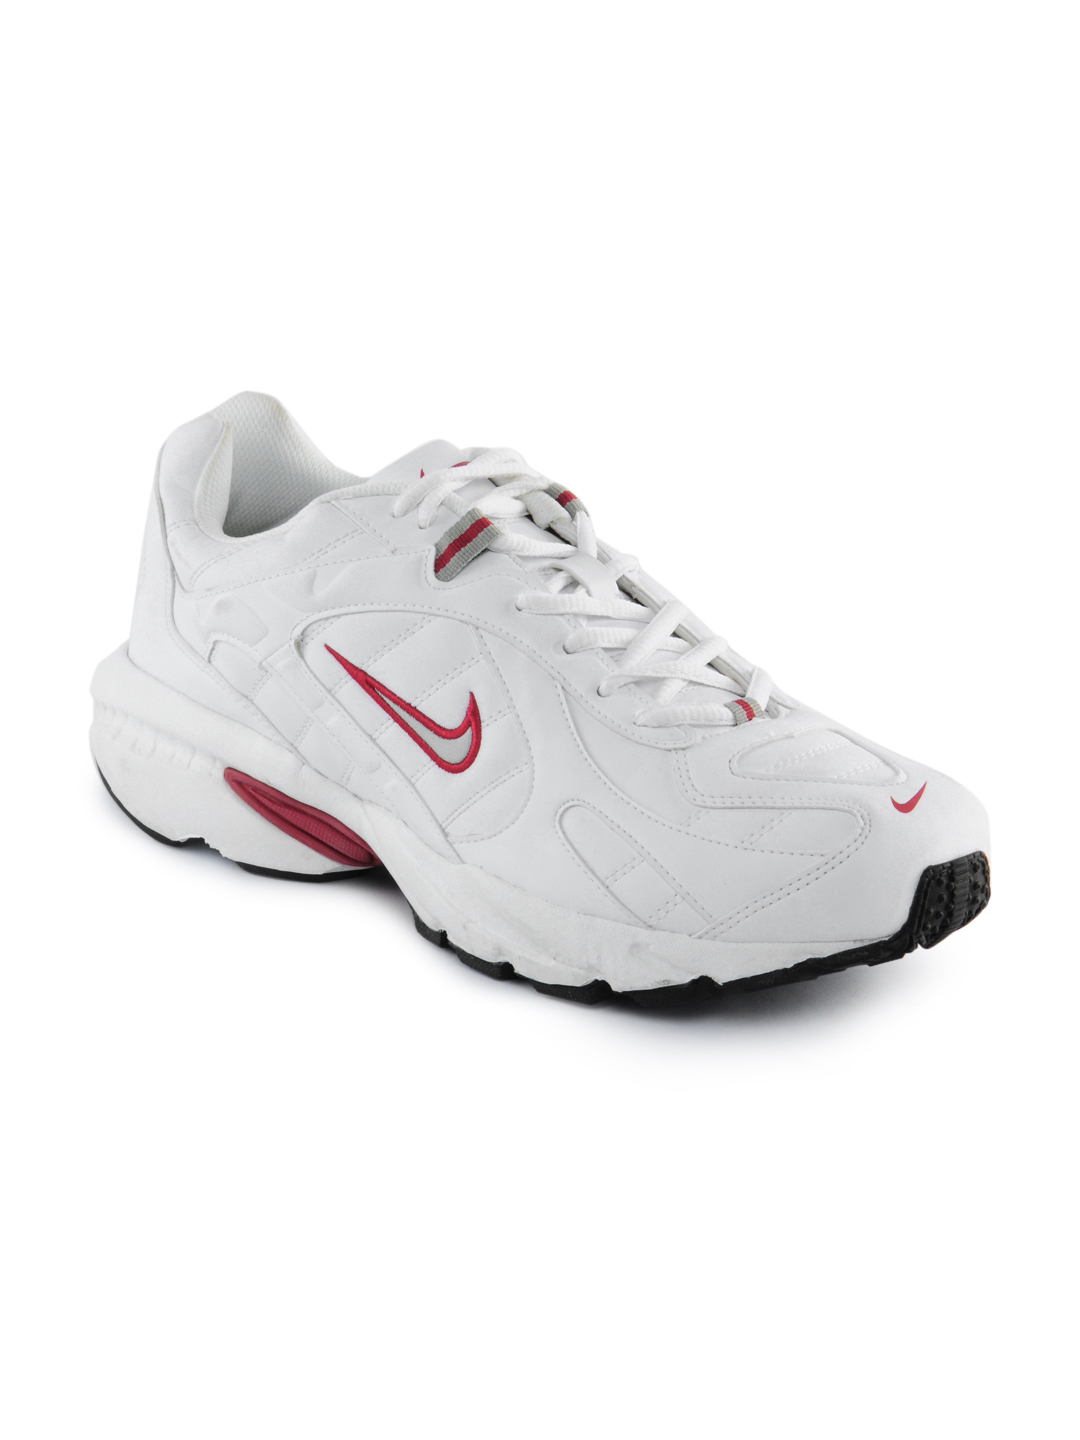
Nike Men 2.04 SL Sports Shoes
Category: Footwear / Shoes / Sports Shoes
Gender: Men
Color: White
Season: Fall 2011
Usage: Sports